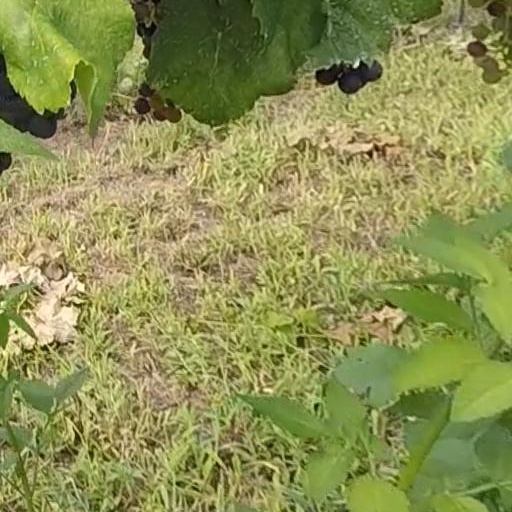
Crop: grape